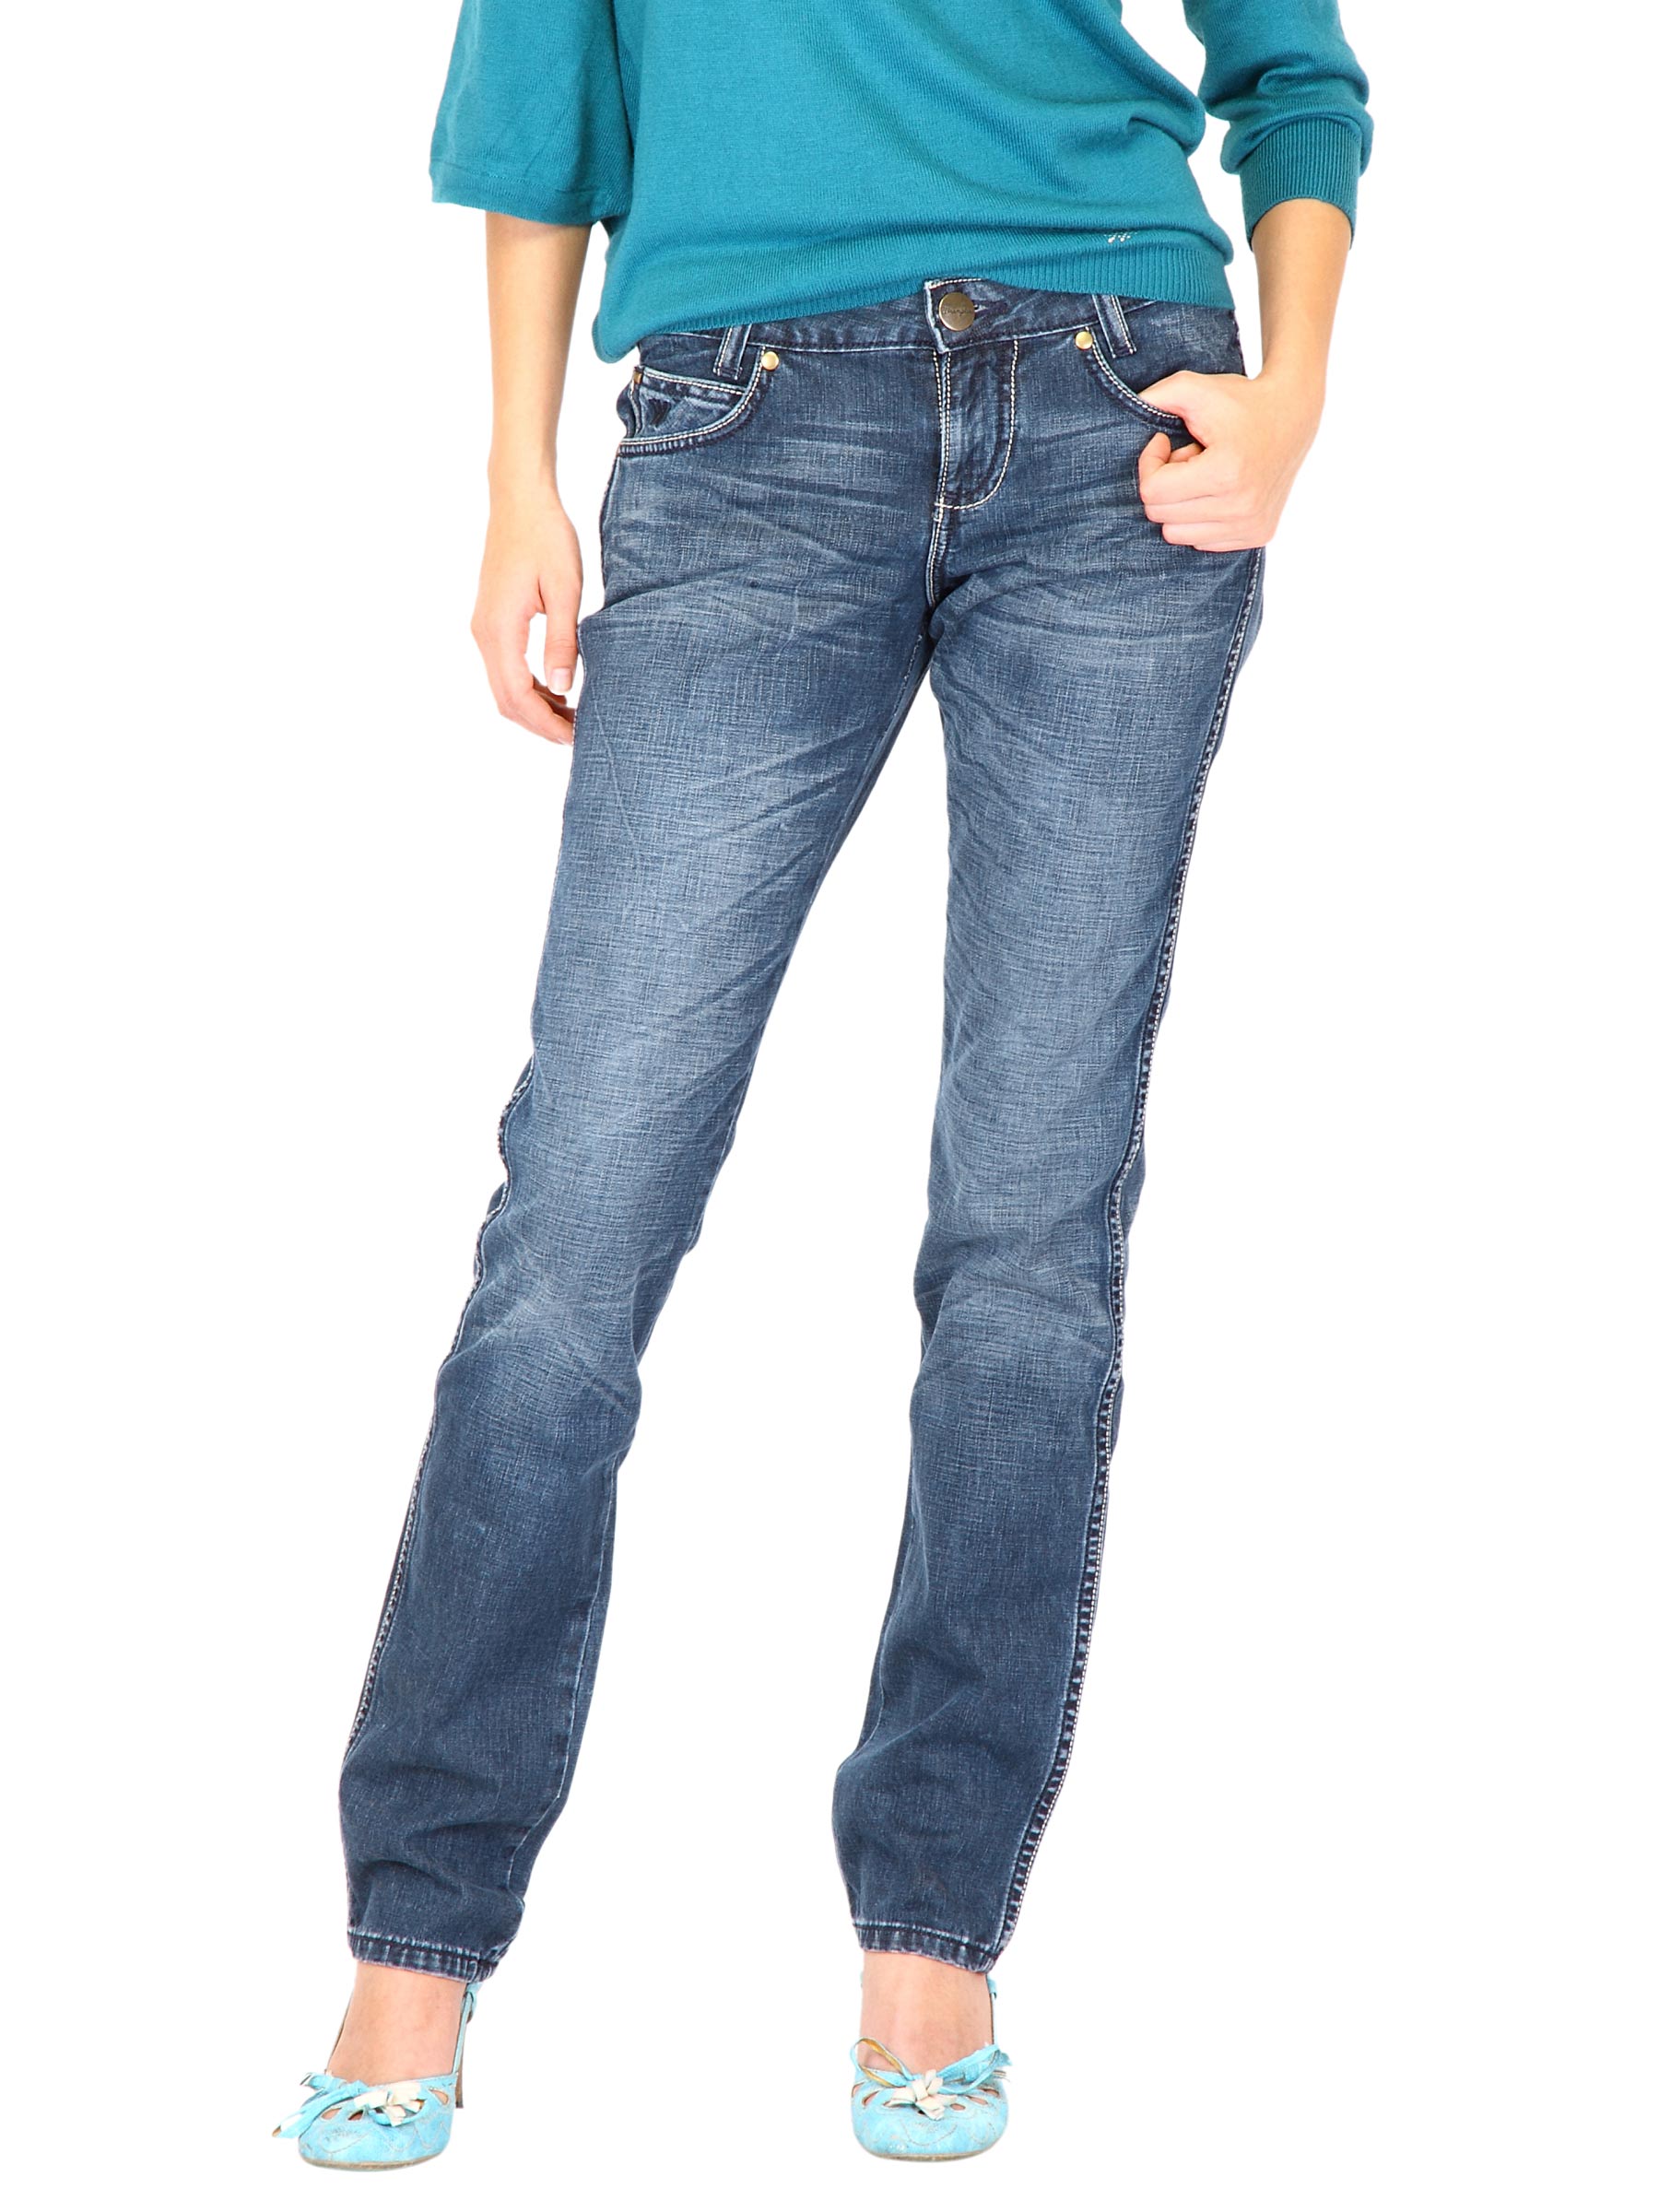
Wrangler Women Blue Michelle Jeans
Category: Apparel / Bottomwear / Jeans
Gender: Women
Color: Blue
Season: Fall 2011
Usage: Casual